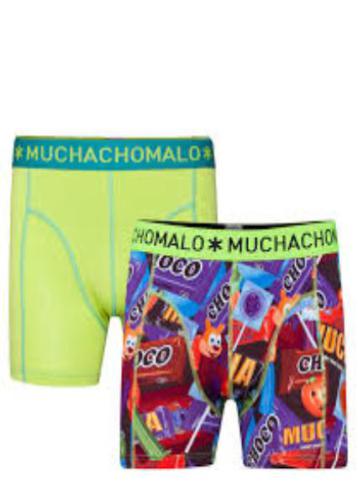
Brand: muchachomalo
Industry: Clothes